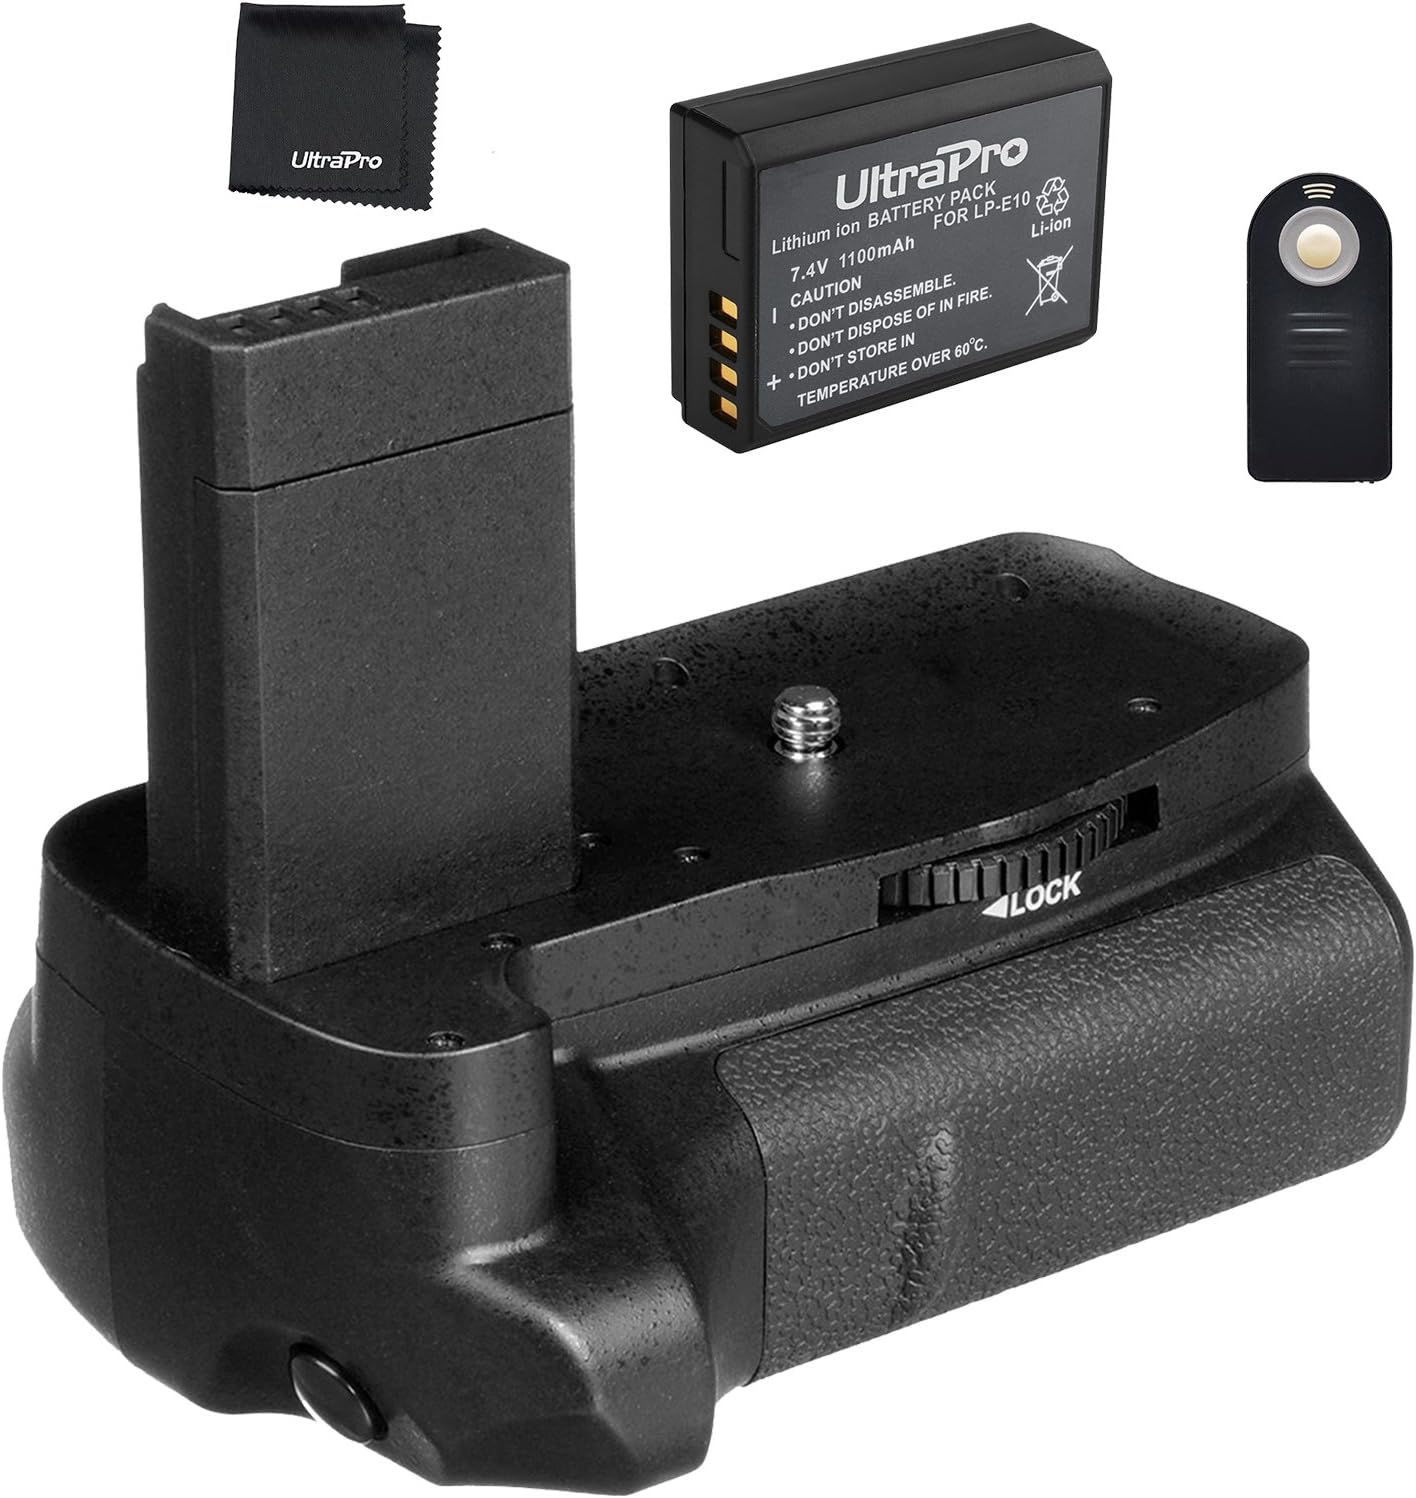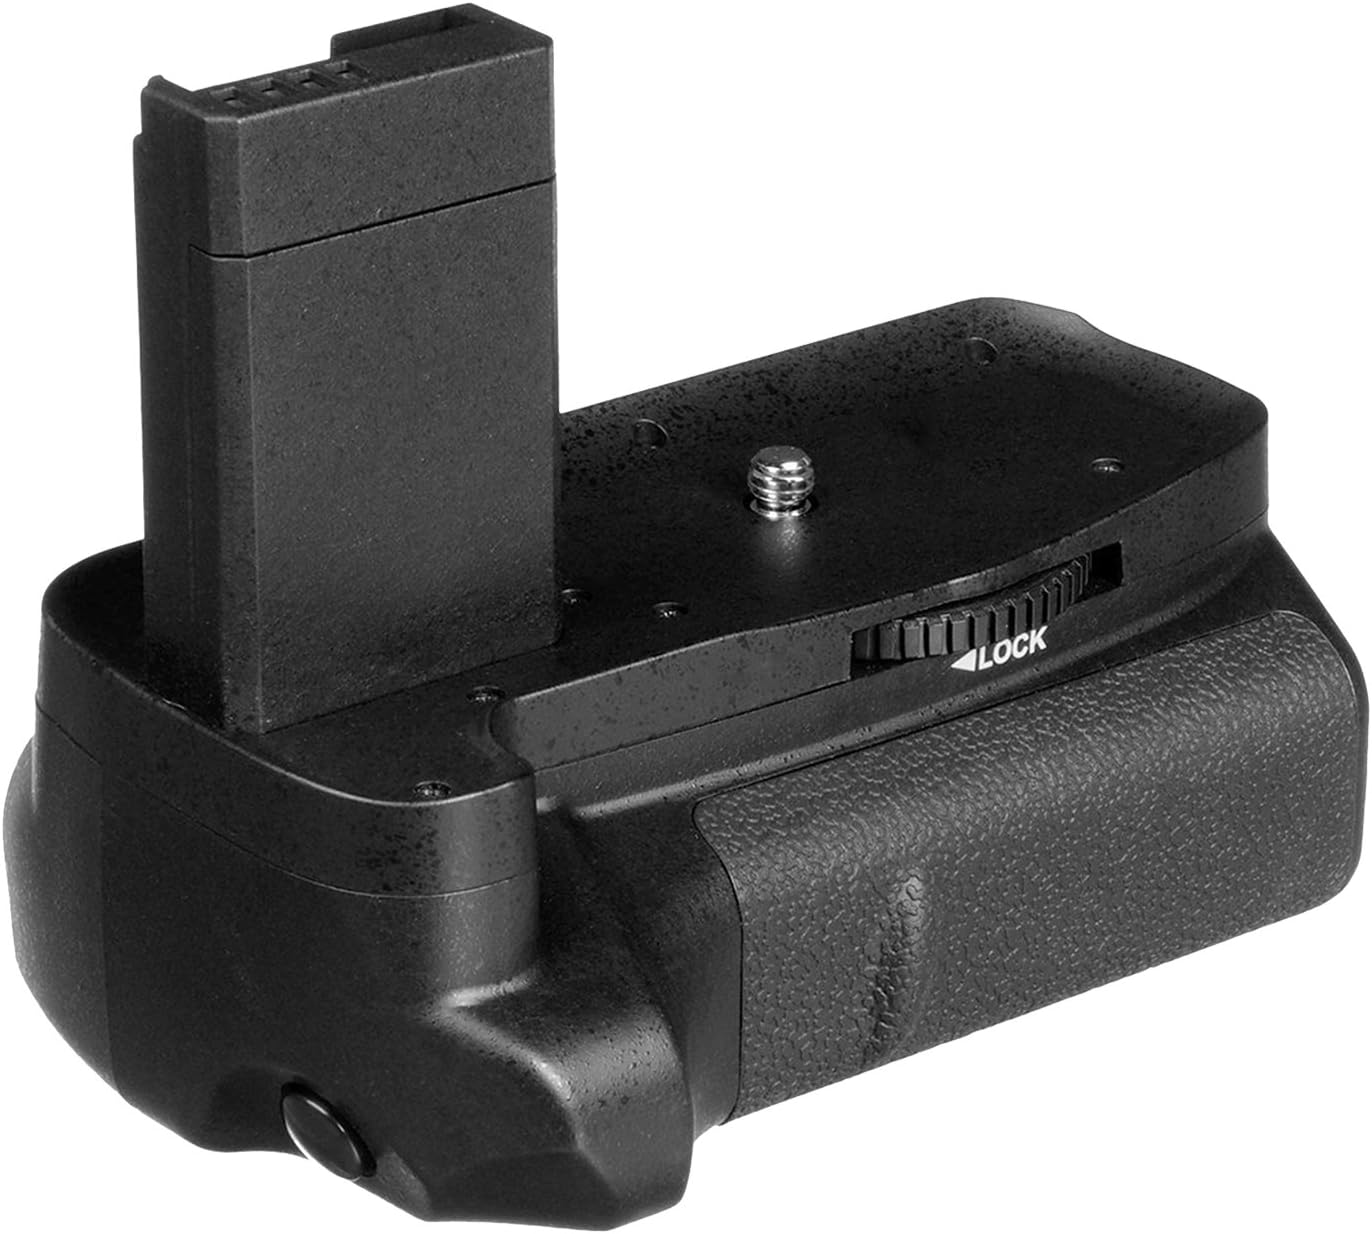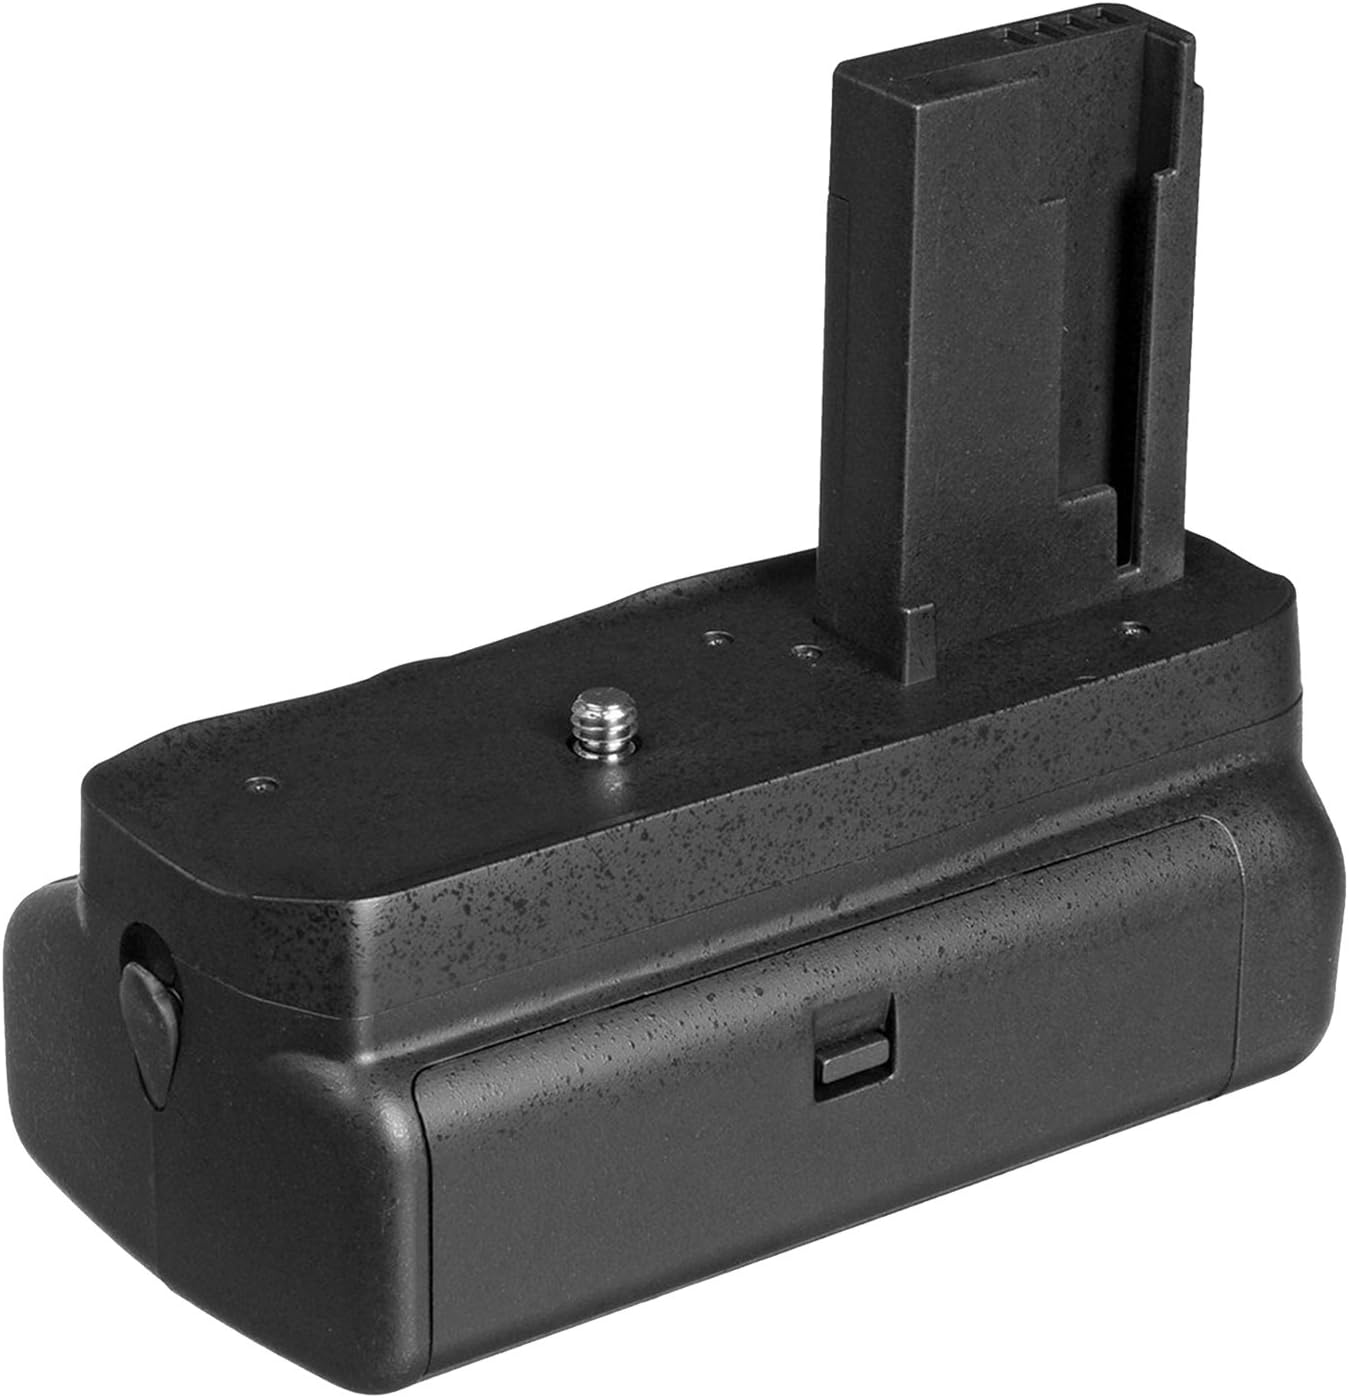
Battery Grip Bundle F/Canon EOS Rebel T3, T5, T6, T7: Includes Vertical Replacement Grip, 1-Pk LP-E10 Replacement Long-Life Battery, UltraPro Accessory Bundle
Category: Camera & Photo
Enjoy limitless hours of shooting in any orientation with the UltraPro Battery Grip Bundle. This premium grip is a great choice for both beginning photographers and professionals who are looking for a high-quality replacement battery grip at a lower cost. Paired with a complete bundle of useful accessories, UltraPro helps you get the most out of your T3, T5, T6 and T7 DLSR cameras.  The grip features a rubberized non-slip comfort grip and ergonomic shape to help you achieve perfect angles in vertical orientation. A secondary shutter button, AE/AF lock buttons, multi-selector buttons, and main/sub-command dials make it easy to set your shot comfortably. You can also mount it directly onto a tripod with the built-in mounting socket, shoot with the bonus wireless camera remote control, and clean the lens with the UltraPro microfiber cleaning cloth.  Power the grip with an LP-E10 battery to effectively double your shooting time. This bundle includes a high-capacity, rechargeable lithium ION no-memory LP-E10 battery, which you can charge and use in a seamless cycle.  Whether you’re shooting an overtime sporting event, capturing a slow-moving natural phenomenon, or photographing an all-night party, you never want to be limited to horizontal images or run out of juice. Elevate your T3, T5, T6 and T7 experience with the UltraPro Battery Grip Bundle.
Features: COMPATIBLE: The UltraPro Battery Grip is compatible with Canon EOS Rebel T3, T5, T6 and T7 DSLR Cameras. | VERTICAL PERFORMANCE: Improve function and comfort for shooting in vertical orientation with the non-slip grip, built-in secondary shutter, command dials, and more. | LONG-LIFE: Double your shooting time with a high-capacity, rechargeable lithium ION no-memory LP-E10 battery. | ACCESSORIES: Rotate LP-E10 battery, shoot with the included remote, and clean with the bonus microfiber cloth! | GUARNTEED: Backed by FantaSales 30-Day 100% Satisfaction Guarantee. No-Hassle Returns and Refunds.